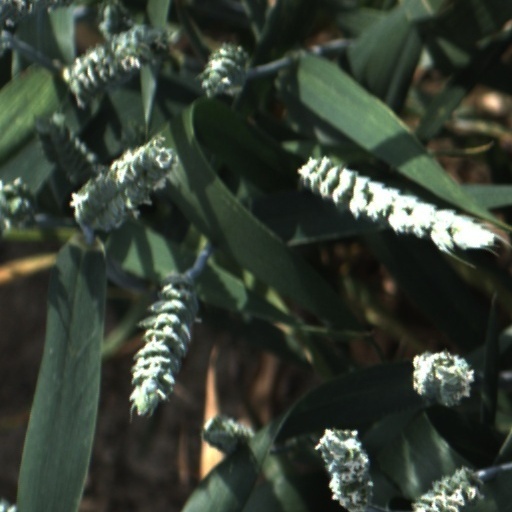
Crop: wheat